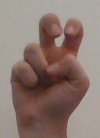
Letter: toot